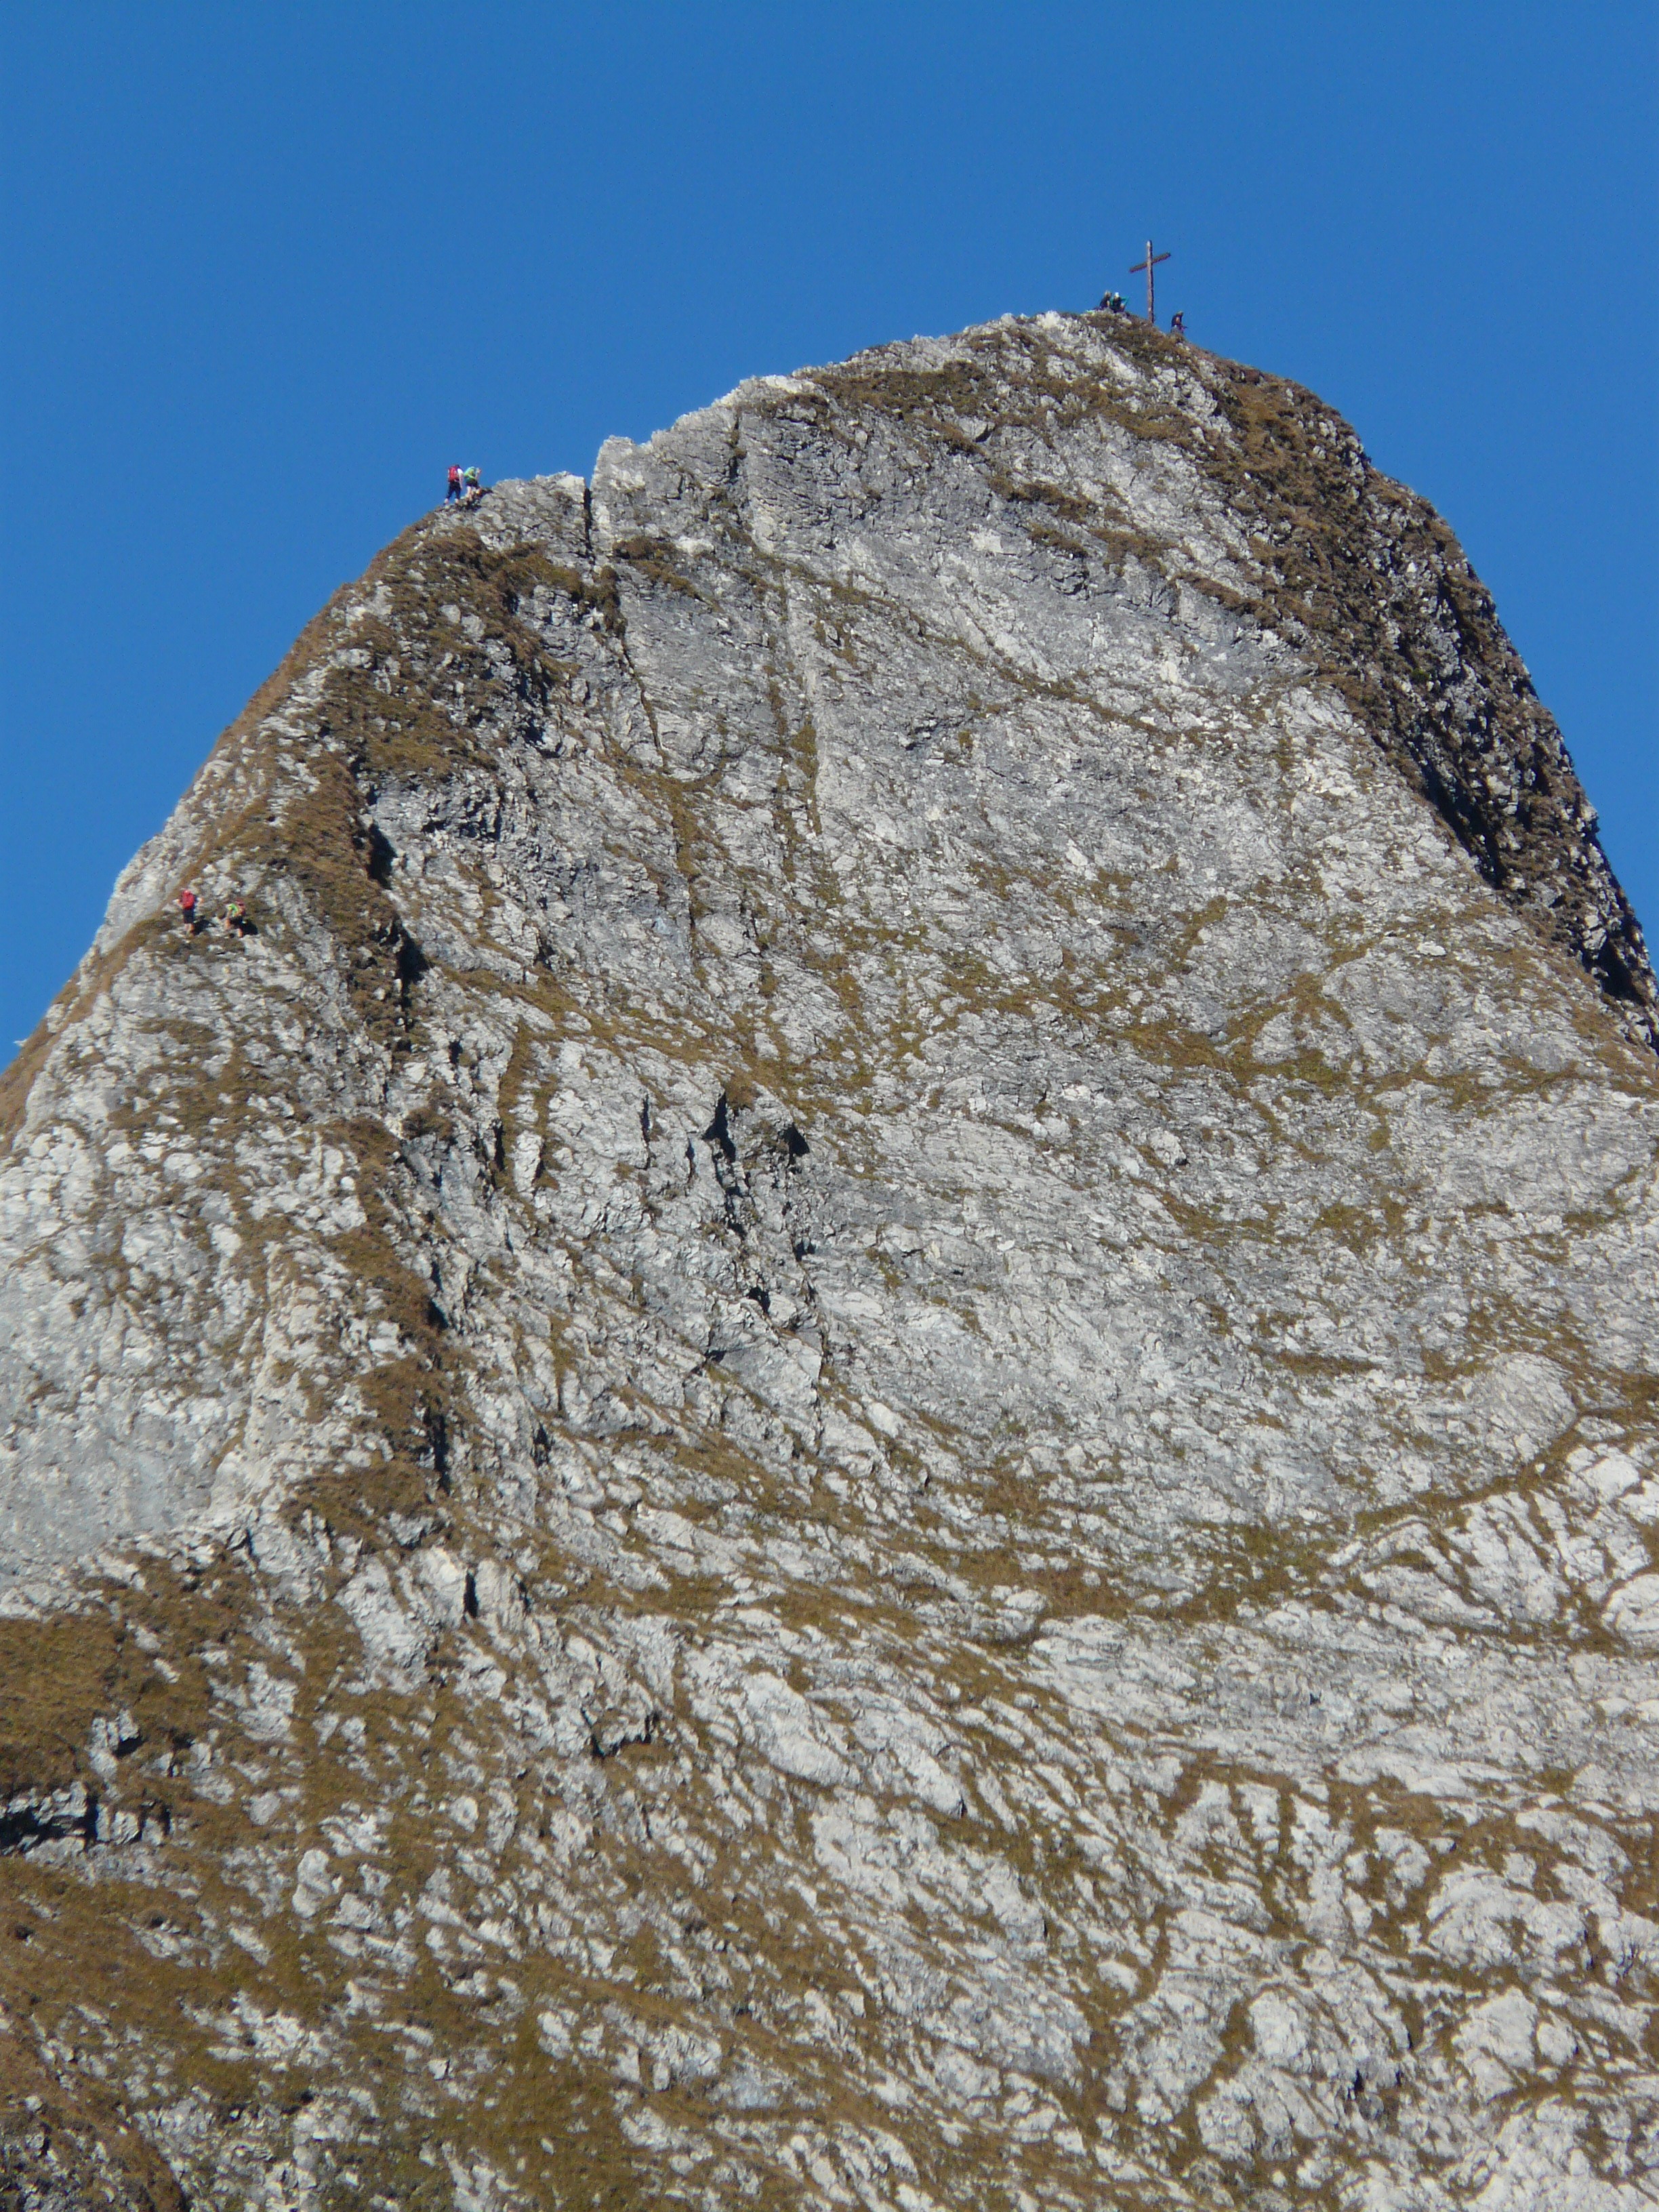
rock, mountain, hiking, adventure, mountain range, monument, formation, cliff, alpine, climber, steep, pink, terrain, material, ridge, summit, exposed, geology, outcrop, mountaineer, mountains, badlands, boulder, monolith, bedrock, mountain hiking, summit cross, allg u alps, east summit, ancient history, mountainous landforms, h fats, allgau, south southeast ridge, south east wall